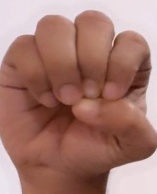
ASL sign: E